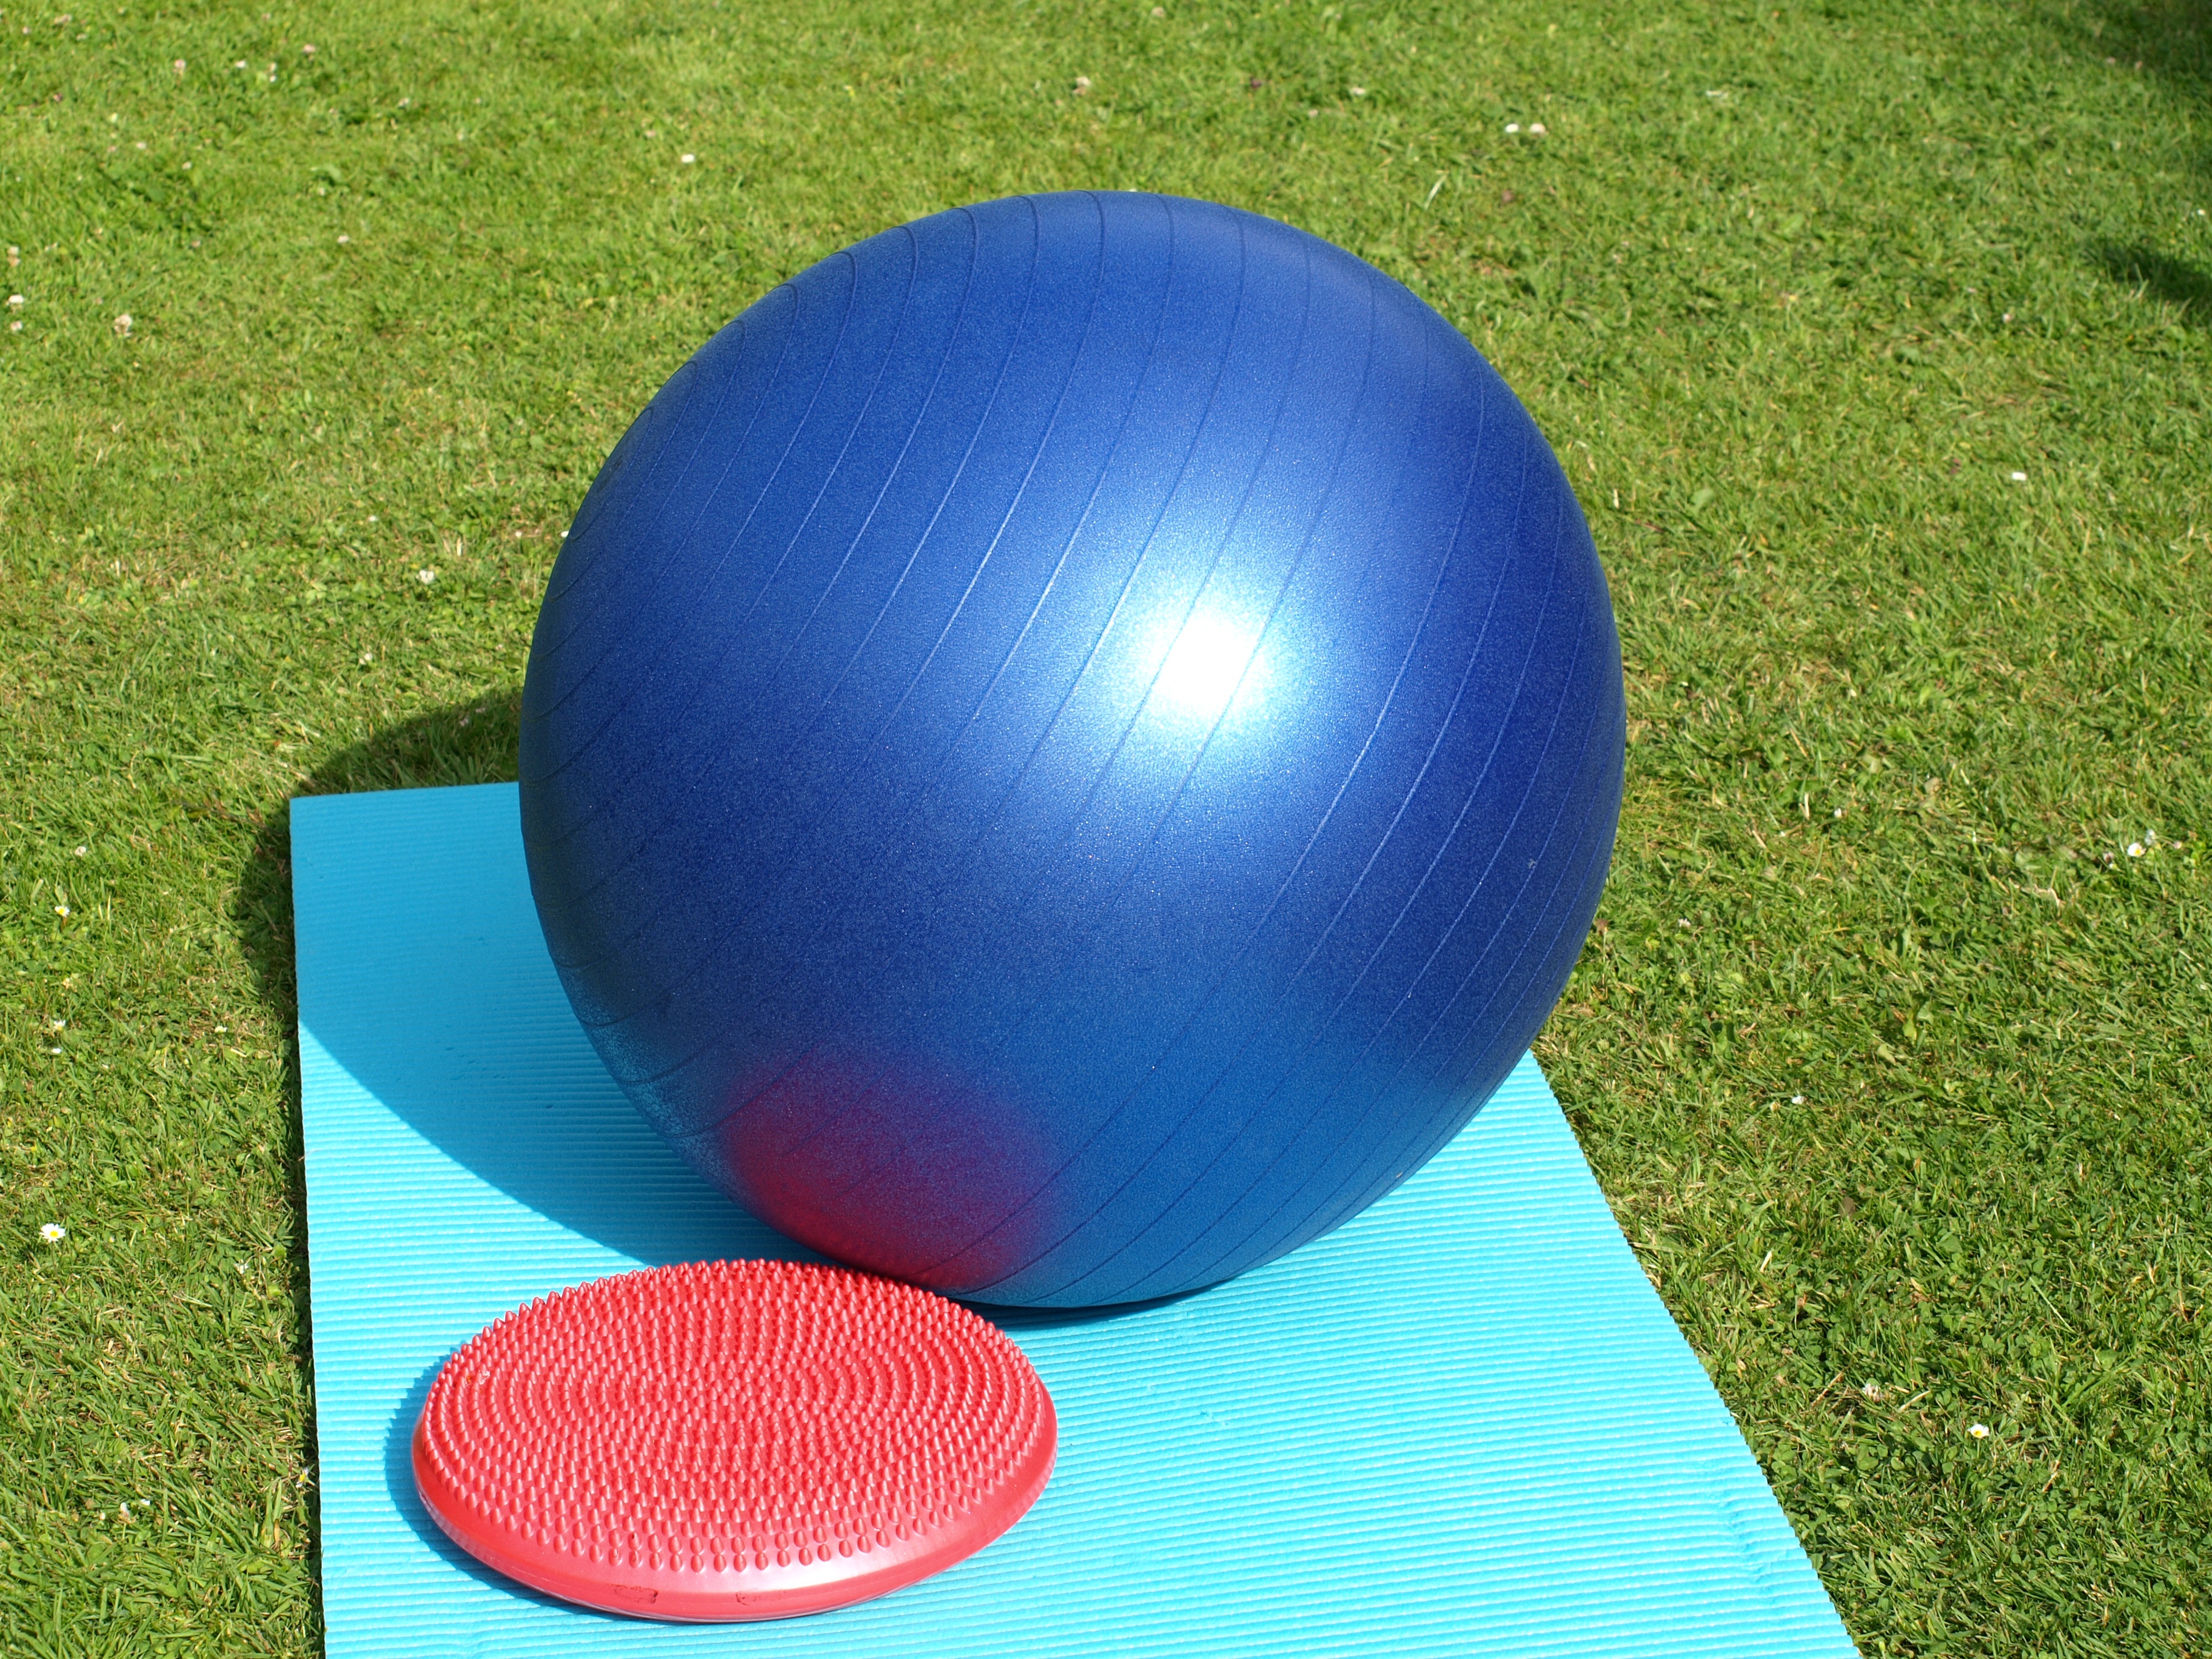
grass, sport, play, toy, fitness, sports equipment, ball, gymnastics, inflatable, exercise ball, exercise equipment, swiss ball, balance cushion